Mark Bell (British musician)

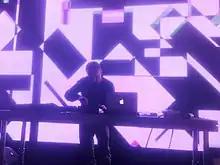
Mark Bell on stage in Arma 17, Moscow, on 30 March 2013

Mark Bell (22 February 1971 – 8 October 2014) was a British DJ, record producer, and member of the pioneering techno group LFO. He recorded on Warp Records, and also collaborated with artists such as Björk and Depeche Mode.